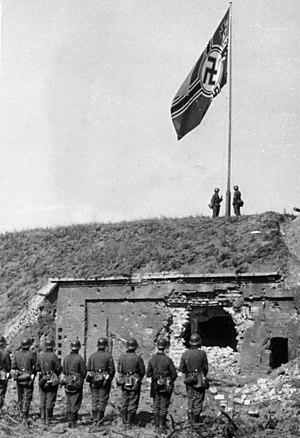
La bataille de Westerplatte est un affrontement entre les troupes allemandes et la garnison polonaise stationnée à Dantzig entre le 1ᵉʳ et le 7 septembre 1939. Cette bataille est la première de la campagne de Pologne. C'est sur la péninsule de Westerplatte, à côté de Dantzig en Pologne, qu'eut lieu le premier affrontement de la Seconde Guerre mondiale. Petite île boisée séparée de Dantzig par le chenal menant au port, Westerplatte était, durant l'entre-deux-guerres, un avant-poste militaire.